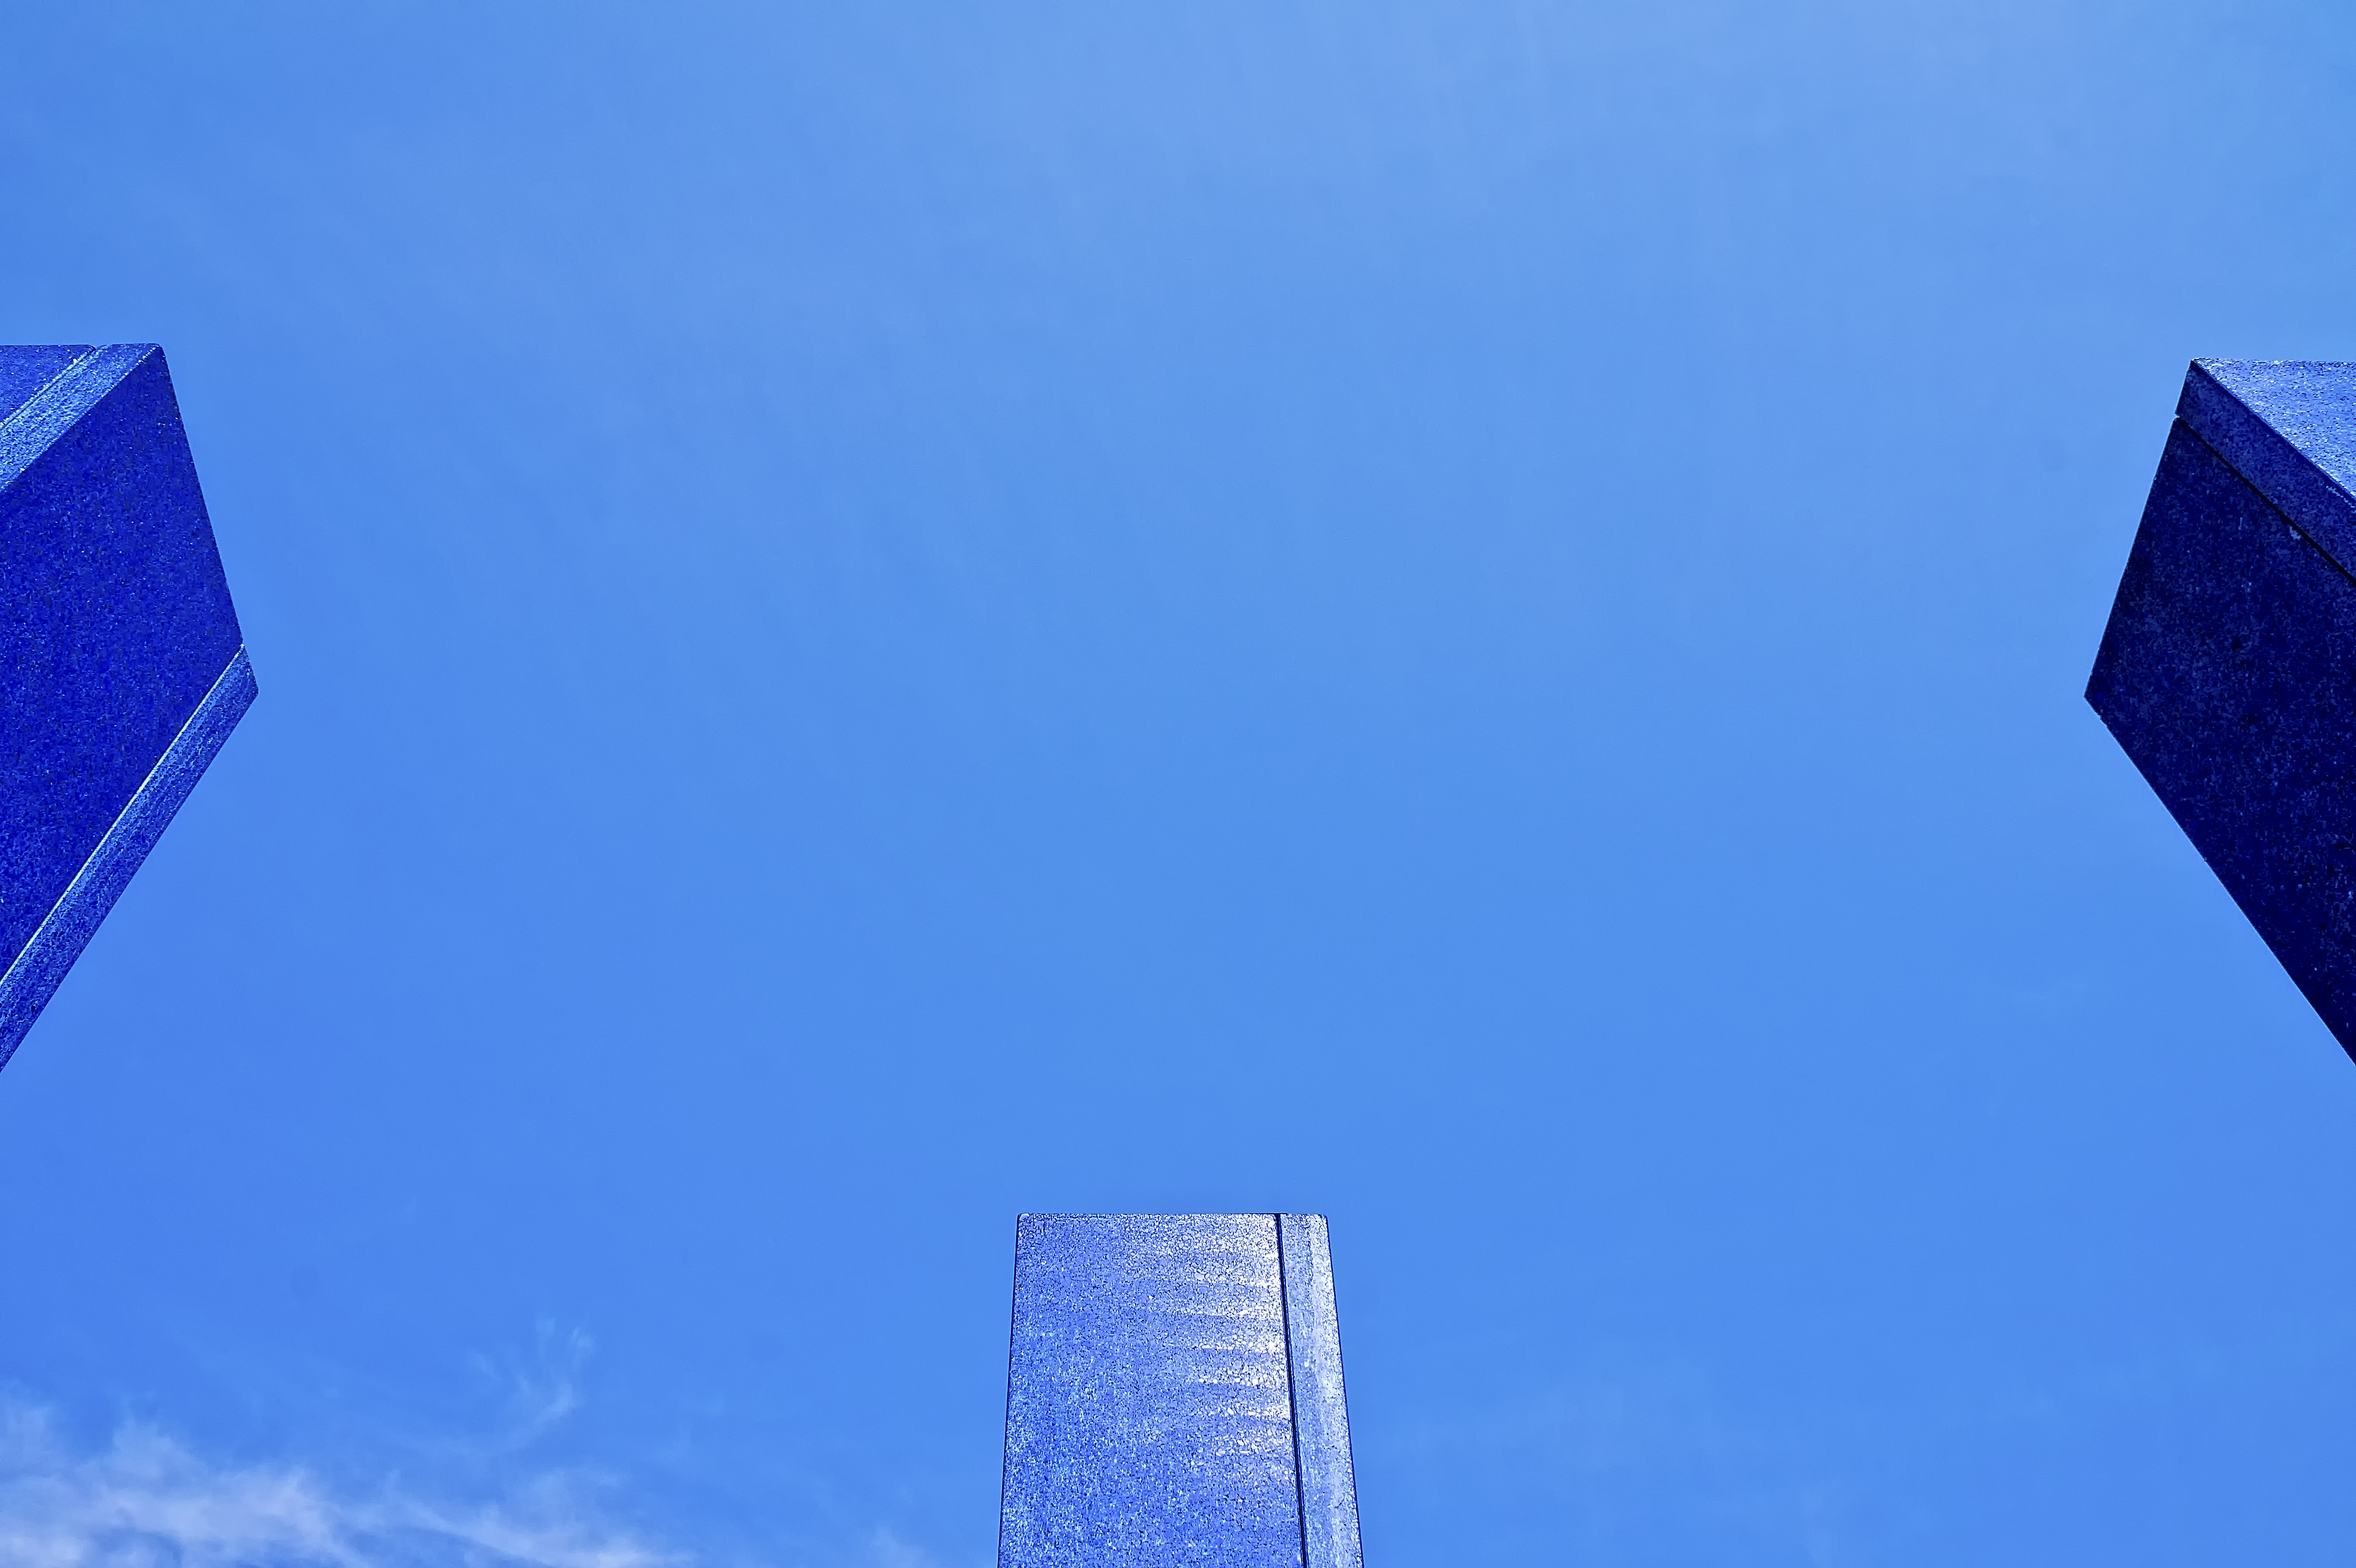
sky, skyscraper, reflection, tower, blue, sculpture, finland, helsinki, shape, stoa, itkeskus, puotinharju, atmosphere of earth